Final approach

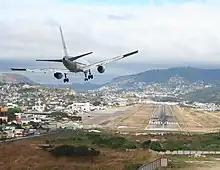
Final approach at Toncontin Airport

In aeronautics, the final approach (also called the final leg and final approach leg) is the last leg in an aircraft's approach to landing, when the aircraft is lined up with the runway and descending for landing. In aviation radio terminology, it is often shortened to "final". The last section of the final approach is sometimes referred to as short final.